Hamboki

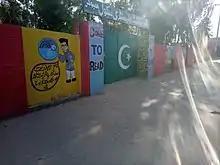

The village streets are paved. Gas and electricity are available. There is no Rural Health Centre in the village altougth there are some private clinics. There are two fuel stations in the village.